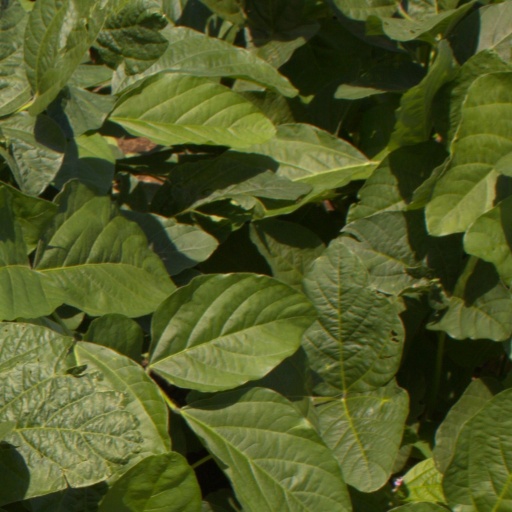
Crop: soybean